Scomi SUTRA

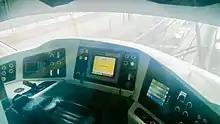
Driver's cab of the SUTRA with the vehicle management system visible

The vehicle management system (VMS) provides supervised control, monitoring and diagnostic systems for train operators.